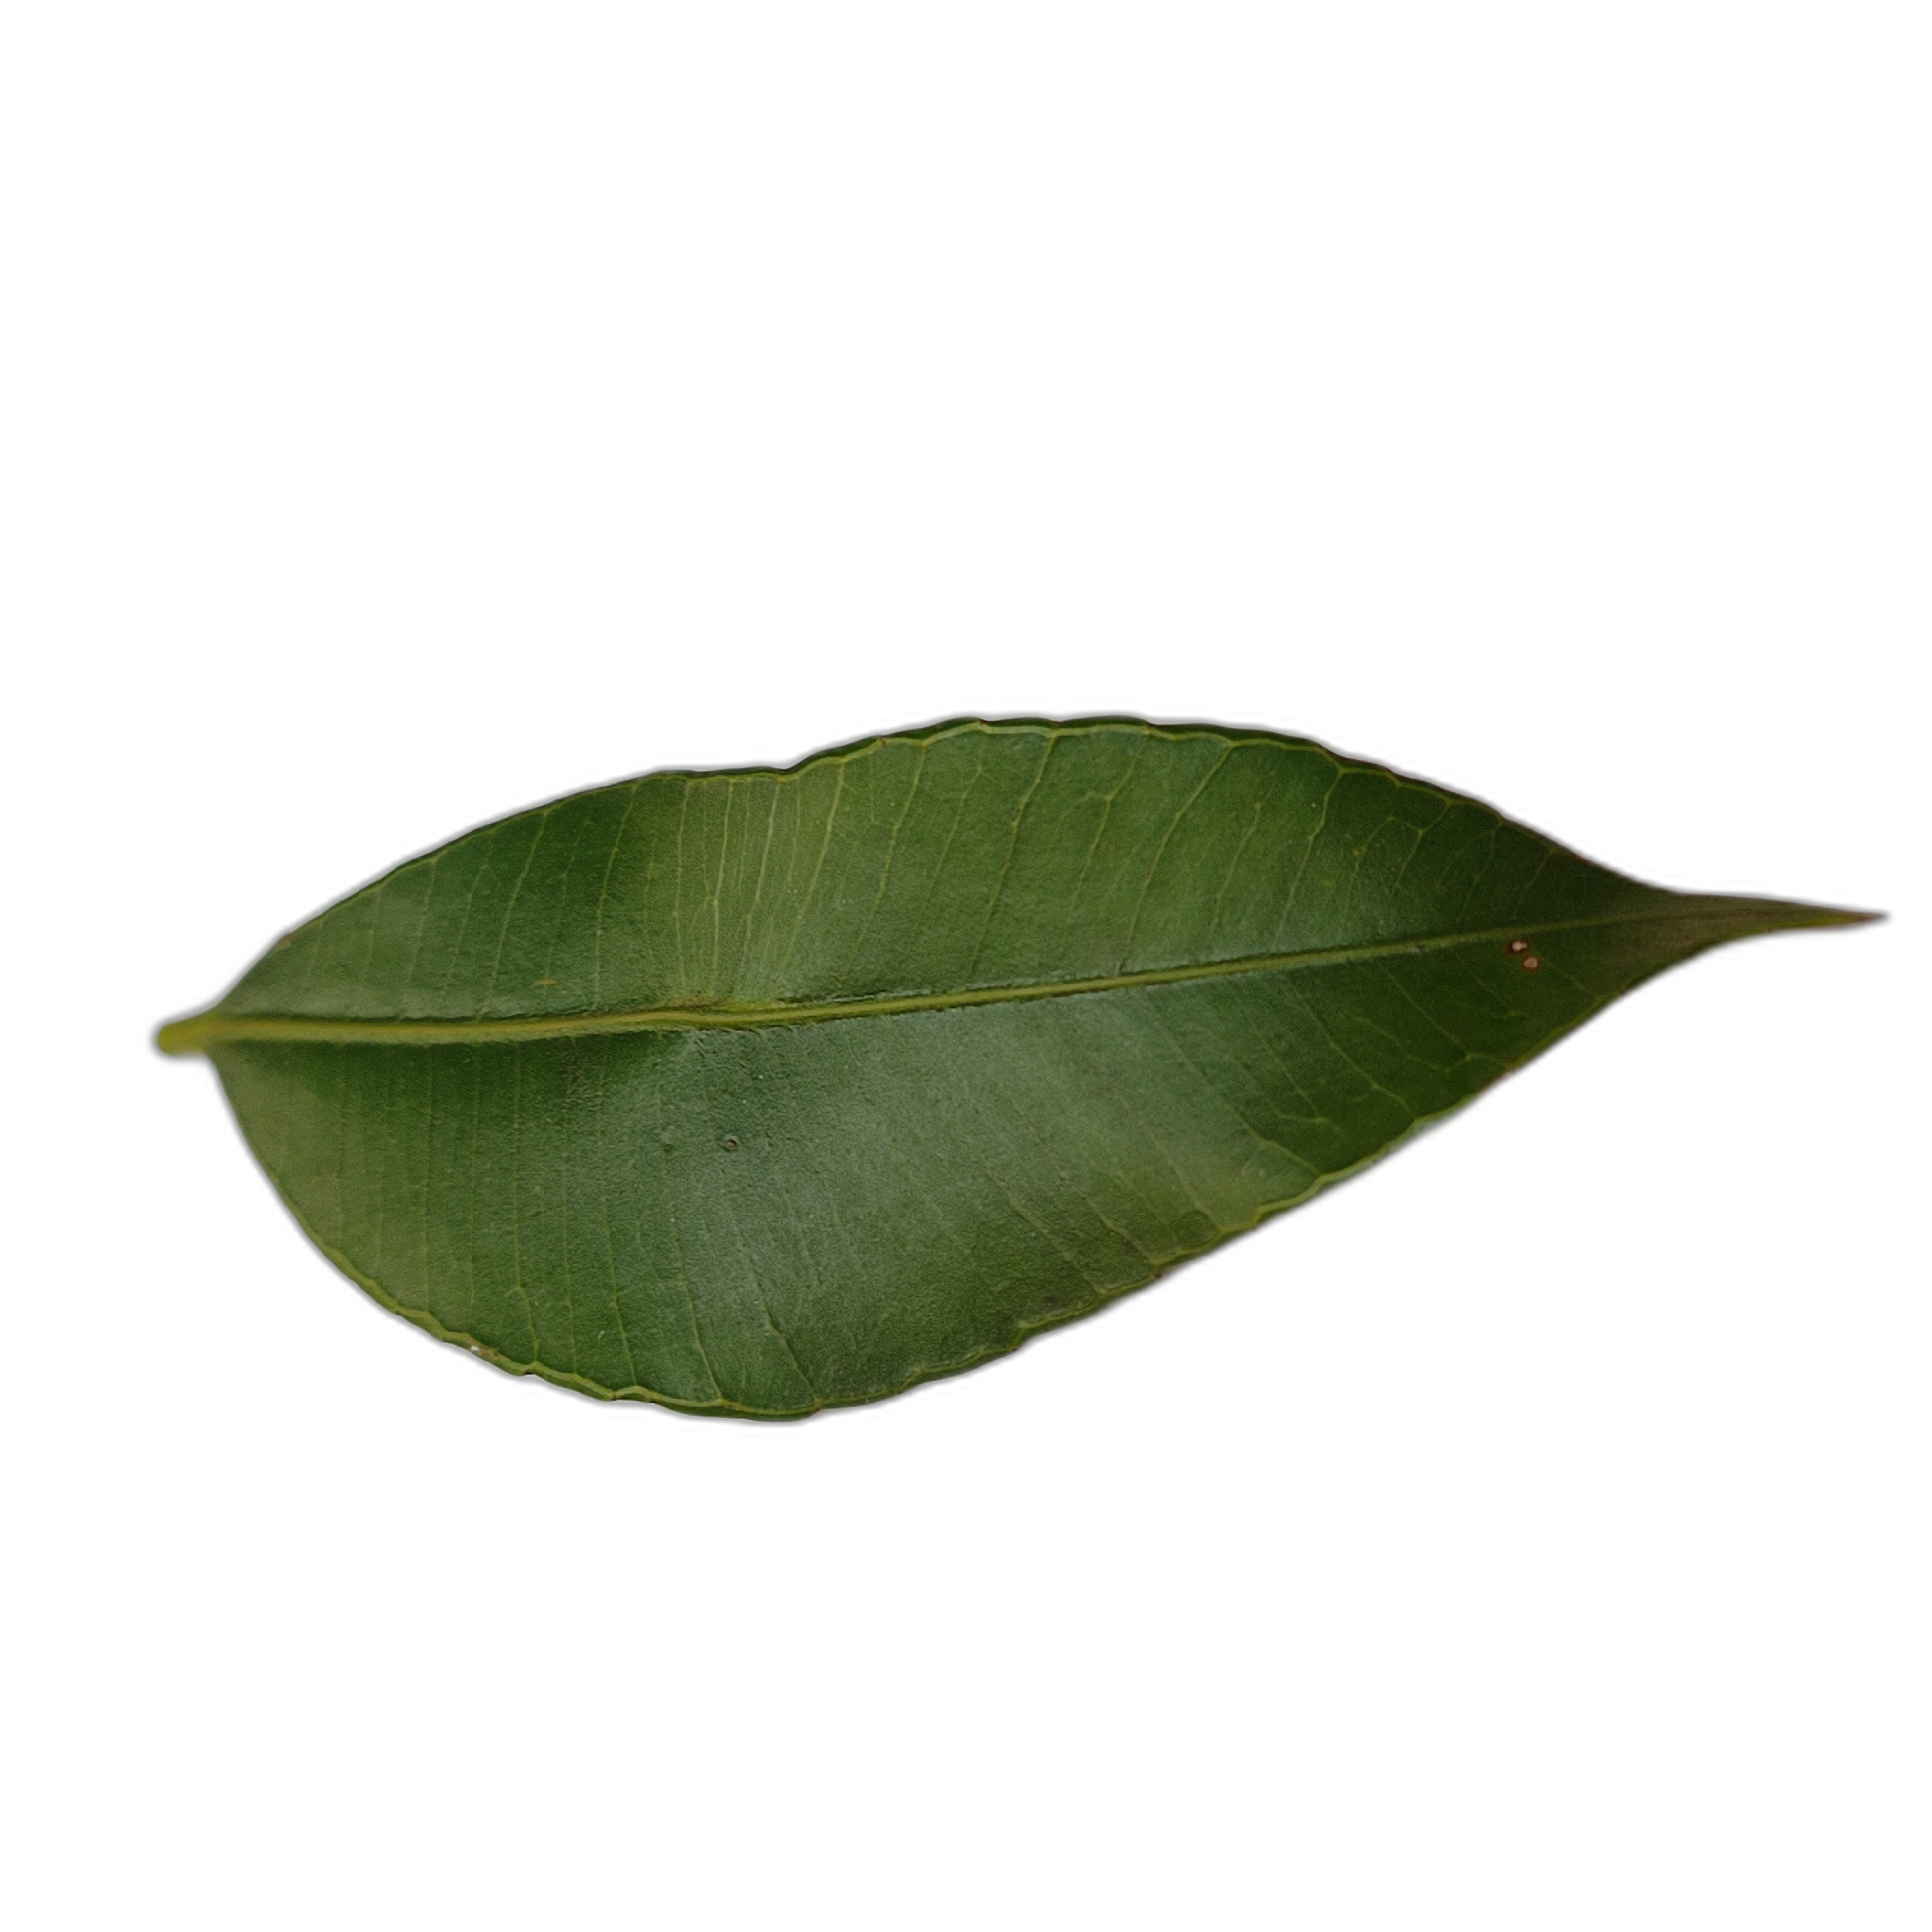
Label: healthy